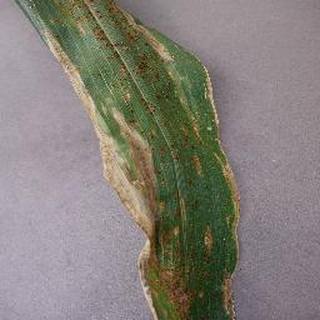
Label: corn_northern_leaf_blight